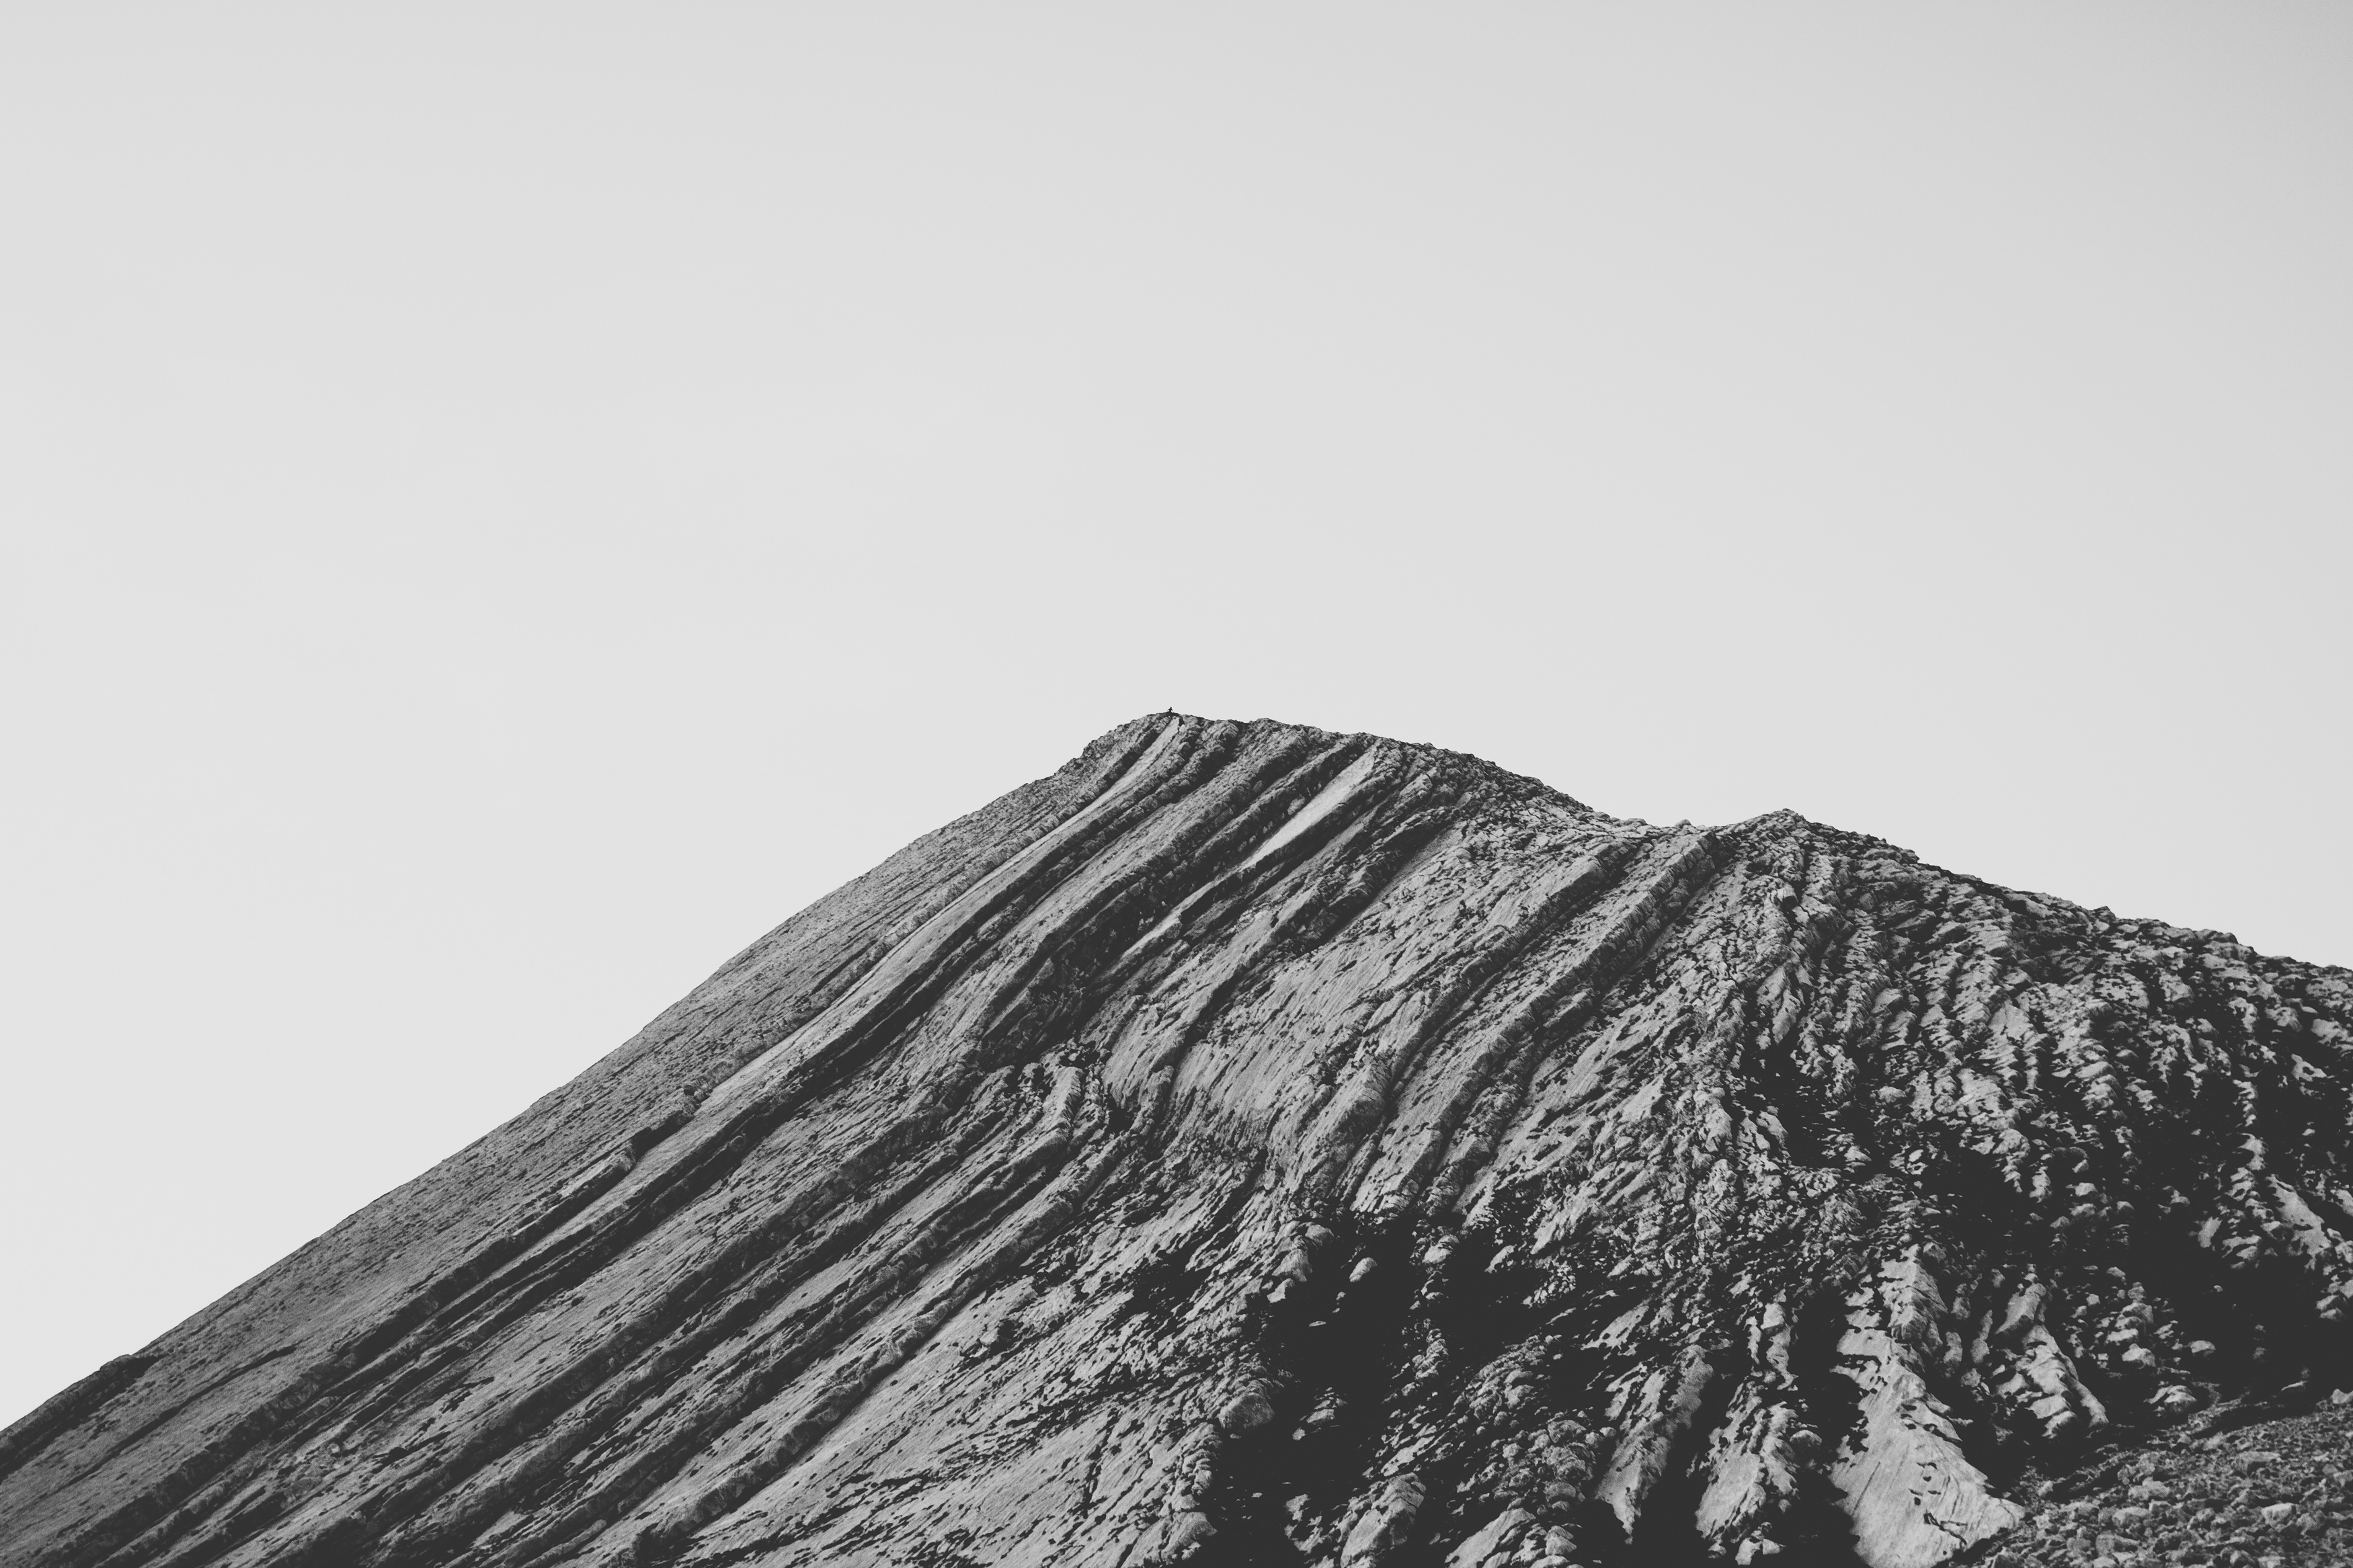
rock, mountain, black and white, white, black, monochrome, terrain, ridge, summit, monochrome photography, mountainous landforms